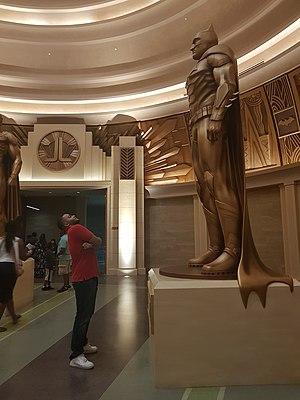
Warner Bros. World Abu Dhabi est un parc d'attractions thématique couvert situé à Abou Dabi, aux Émirats arabes unis ouvert depuis le 25 juillet 2018. Construit sur l'île de Yas, près de Ferrari World et Yas Waterworld, il appartient et a été développé par Miral Asset Management. Le parc utilise les personnages et licences Warner Bros. tel que Looney Tunes, DC Comics et Hanna-Barbera.
Attractiepark Rotterdam ouvert au public le 1ᵉʳ mars